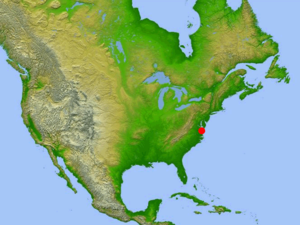
Le cratère de la baie de Chesapeake est un cratère d'impact formé par une météorite qui a heurté la côte est du continent nord-américain il y a environ 35 millions d'années, durant le Priabonien. C'est l'un des mieux conservés parmi les cratères d'« impact humide », c'est-à-dire les cratères causés par la chute d'une météorite en mer peu profonde. L'accumulation continue de sédiments par-dessus les décombres du cratère a contribué à façonner l'actuelle baie de Chesapeake.